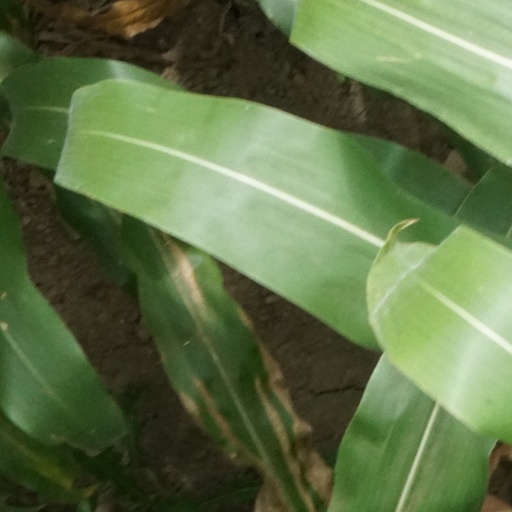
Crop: maize; corn